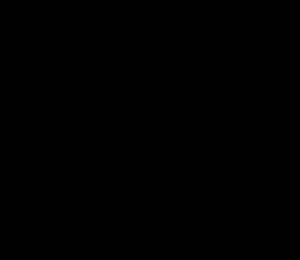
Abhishek Bachchan, né le 5 février 1976 à Bombay, est un acteur et producteur de Bollywood. Fils de deux grands comédiens indiens, Amitabh et Jaya Bachchan, il entre sans difficulté dans l'industrie du cinéma en 2000 avec Refugee. Après des débuts sans éclat, il s'affirme sous la direction de Mani Ratnam dans Yuva. Suivent d'autres succès tels Bunty Aur Babli, Sarkar, Dus, Bluffmaster!, Sarkar Raj ou Guru où il joue fréquemment aux côtés de son père ou de son épouse, Aishwarya Rai. S'illustrant aussi bien dans des comédies romantiques, des films d'action que des drames, il est devenu un des acteurs importants du cinéma indien.